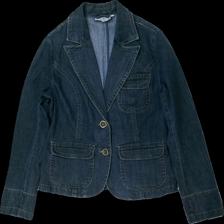
View: front
Type: Jacket
Category: Ladies
Brand: Kappahl
Colors: Blue
Material: ?
Cut: Regular
Size: 40
Season: Spring
Trend: Denim
Damage location: top left
Damage 2 location: middle center
Damage 3 location: bottom right
Price range: 50-100
Recommended usage: Reuse
Description: blå jeans jacka